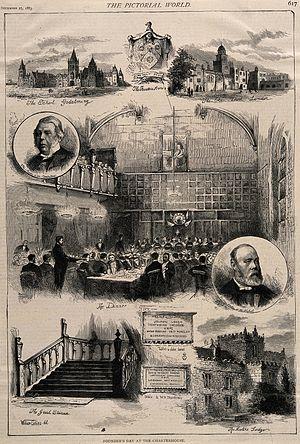
Harry Potter [ʔaʁi pɔtœʁ] est une série littéraire de low fantasy écrite par l'auteure britannique J. K. Rowling, dont la suite romanesque s'est achevée en 2007. Une pièce de théâtre, considérée comme la « huitième histoire » officielle, a été jouée et publiée en 2016. Les livres et le script de la pièce ont été traduits en français par Jean-François Ménard.